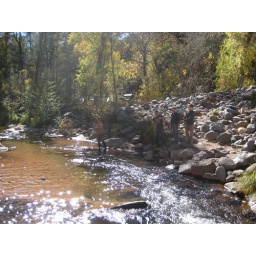
He caught one fish by its eye ball